Francis Laurent

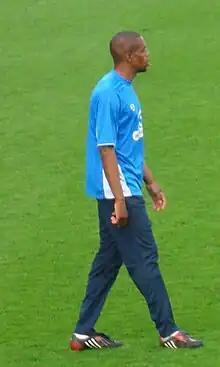
Laurent in 2009

Francis Laurent (born 6 January 1986) is a French footballer who last played for FC Chambly.